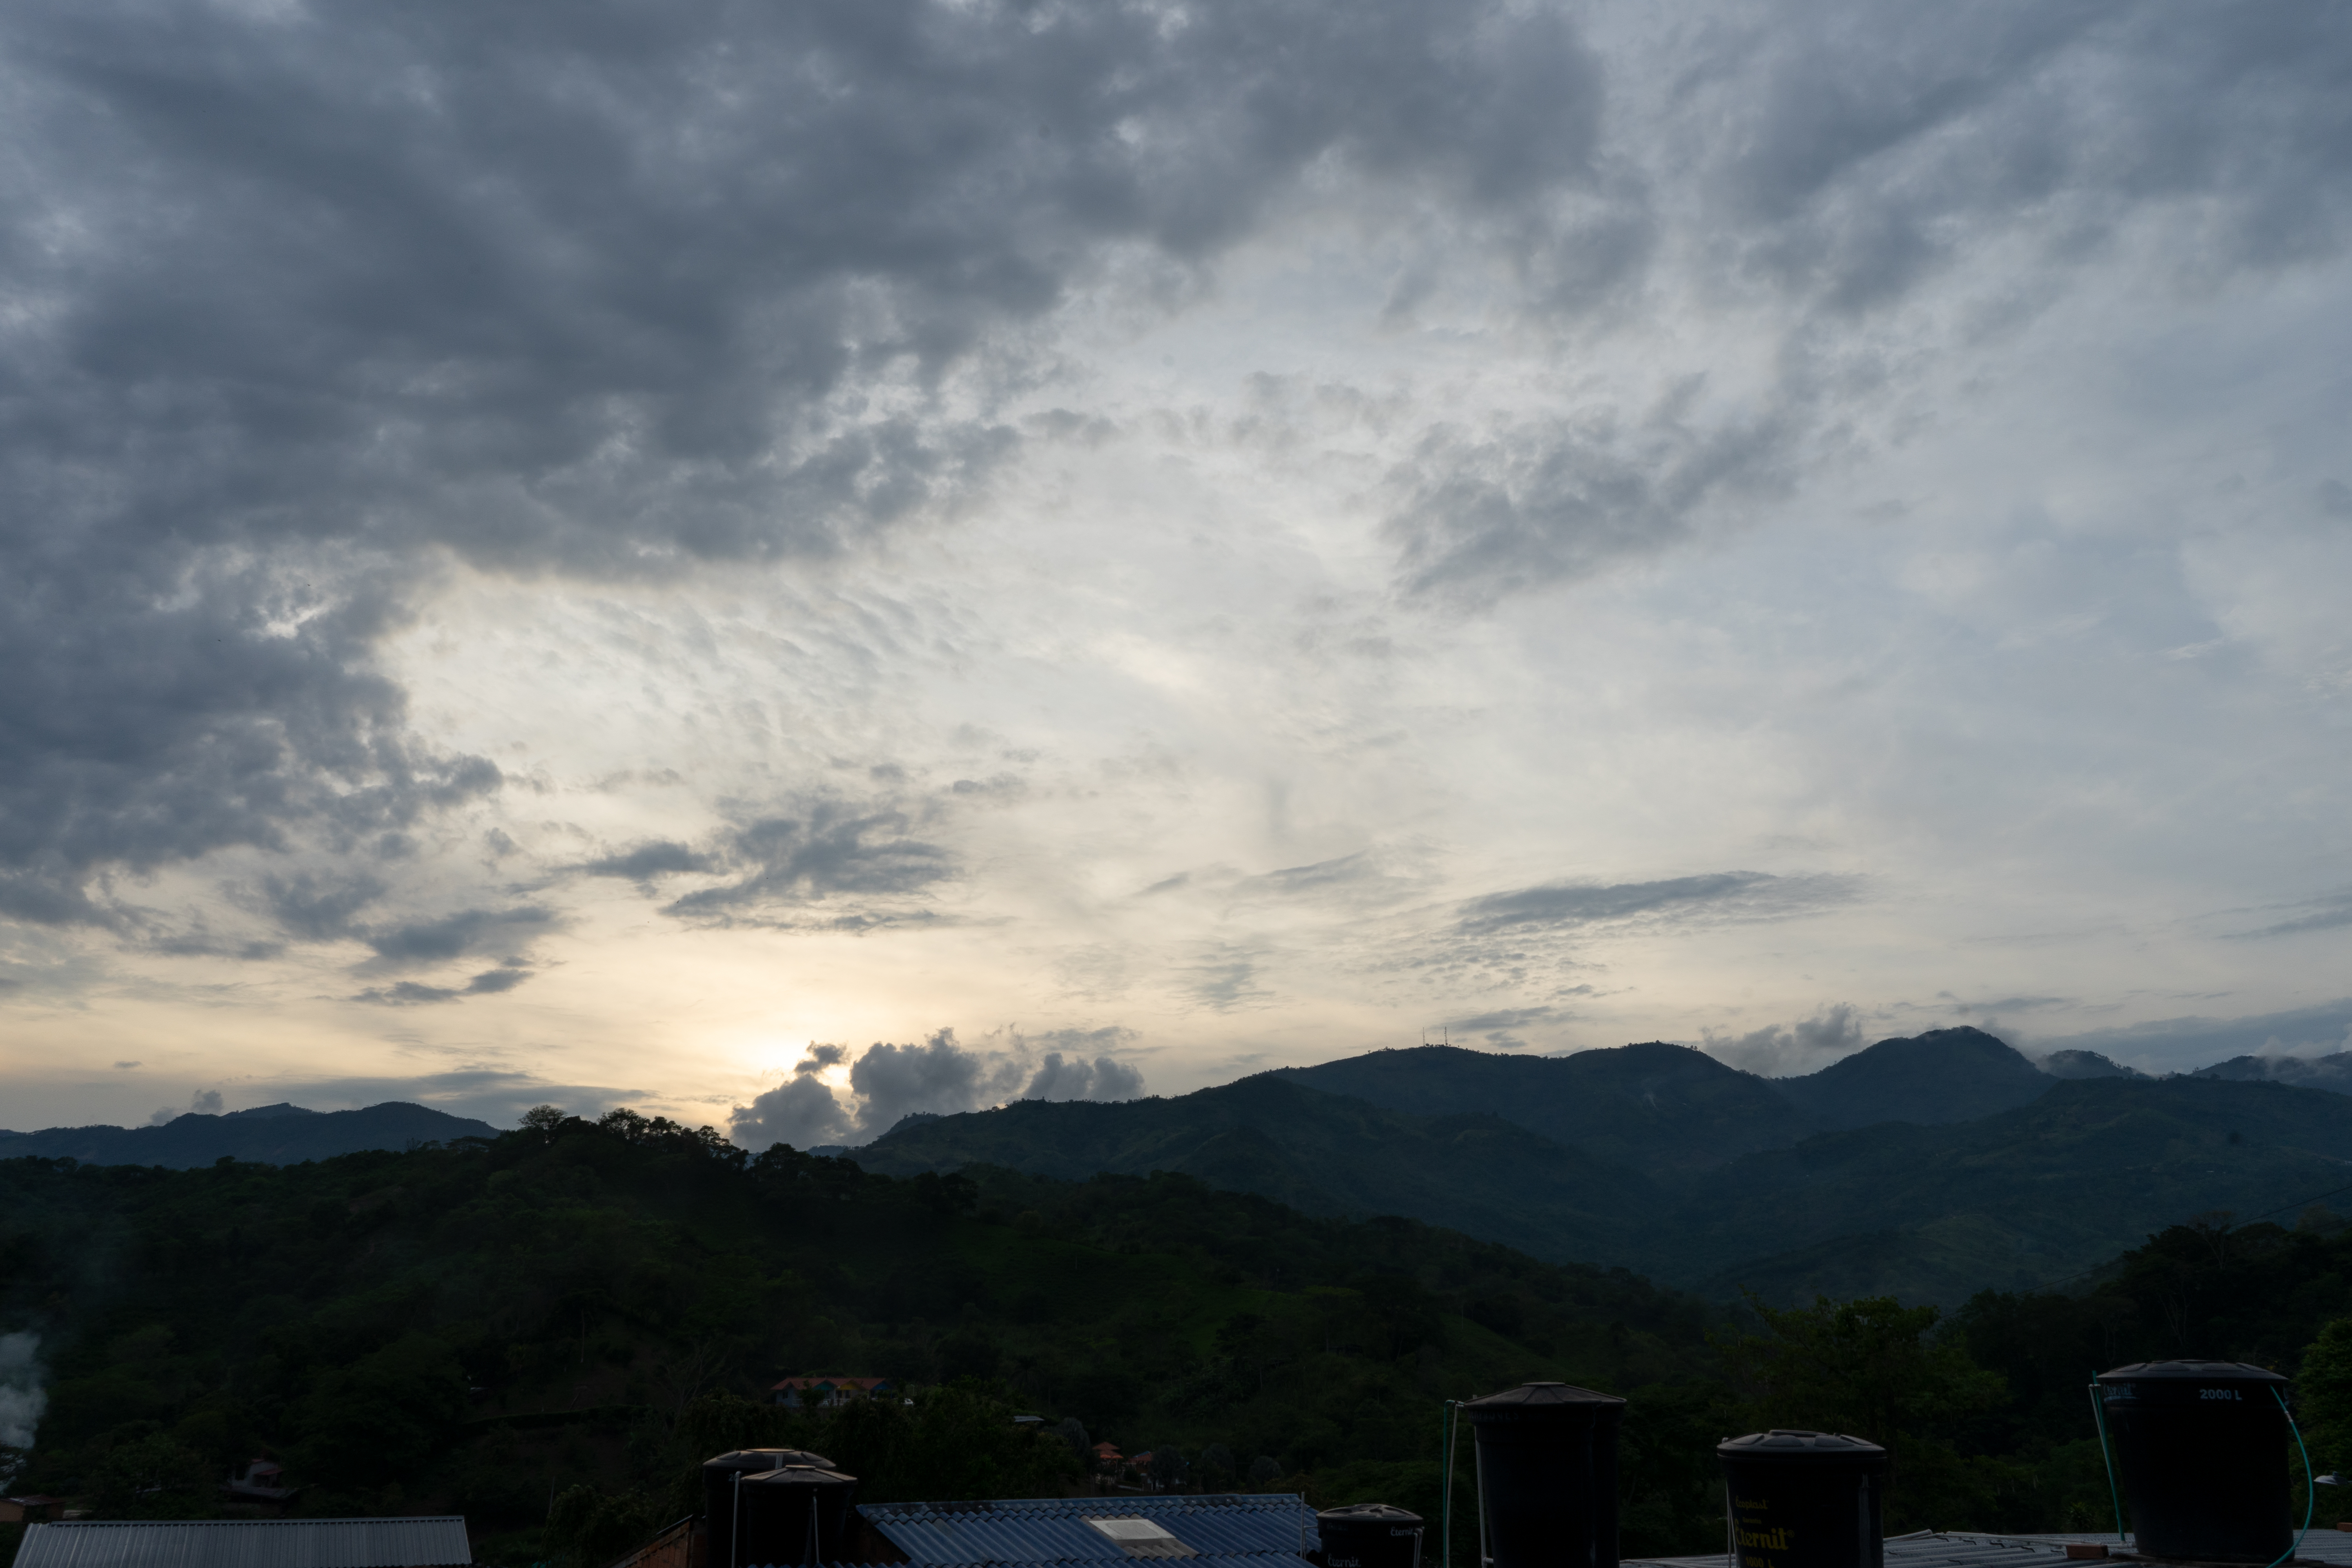
sky, cloud, mountain, hill station, highland, mountainous landforms, atmospheric phenomenon, cumulus, atmosphere, morning, mountain range, hill, evening, tree, sunlight, horizon, meteorological phenomenon, landscape, fell, ridge, photography, city, lake, dusk, alps